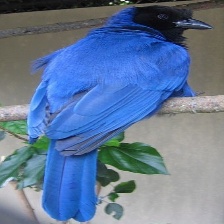
Species: AZURE JAY
Scientific name: CYANOCORAX CAERULEUS
ImageNet parent category: jay